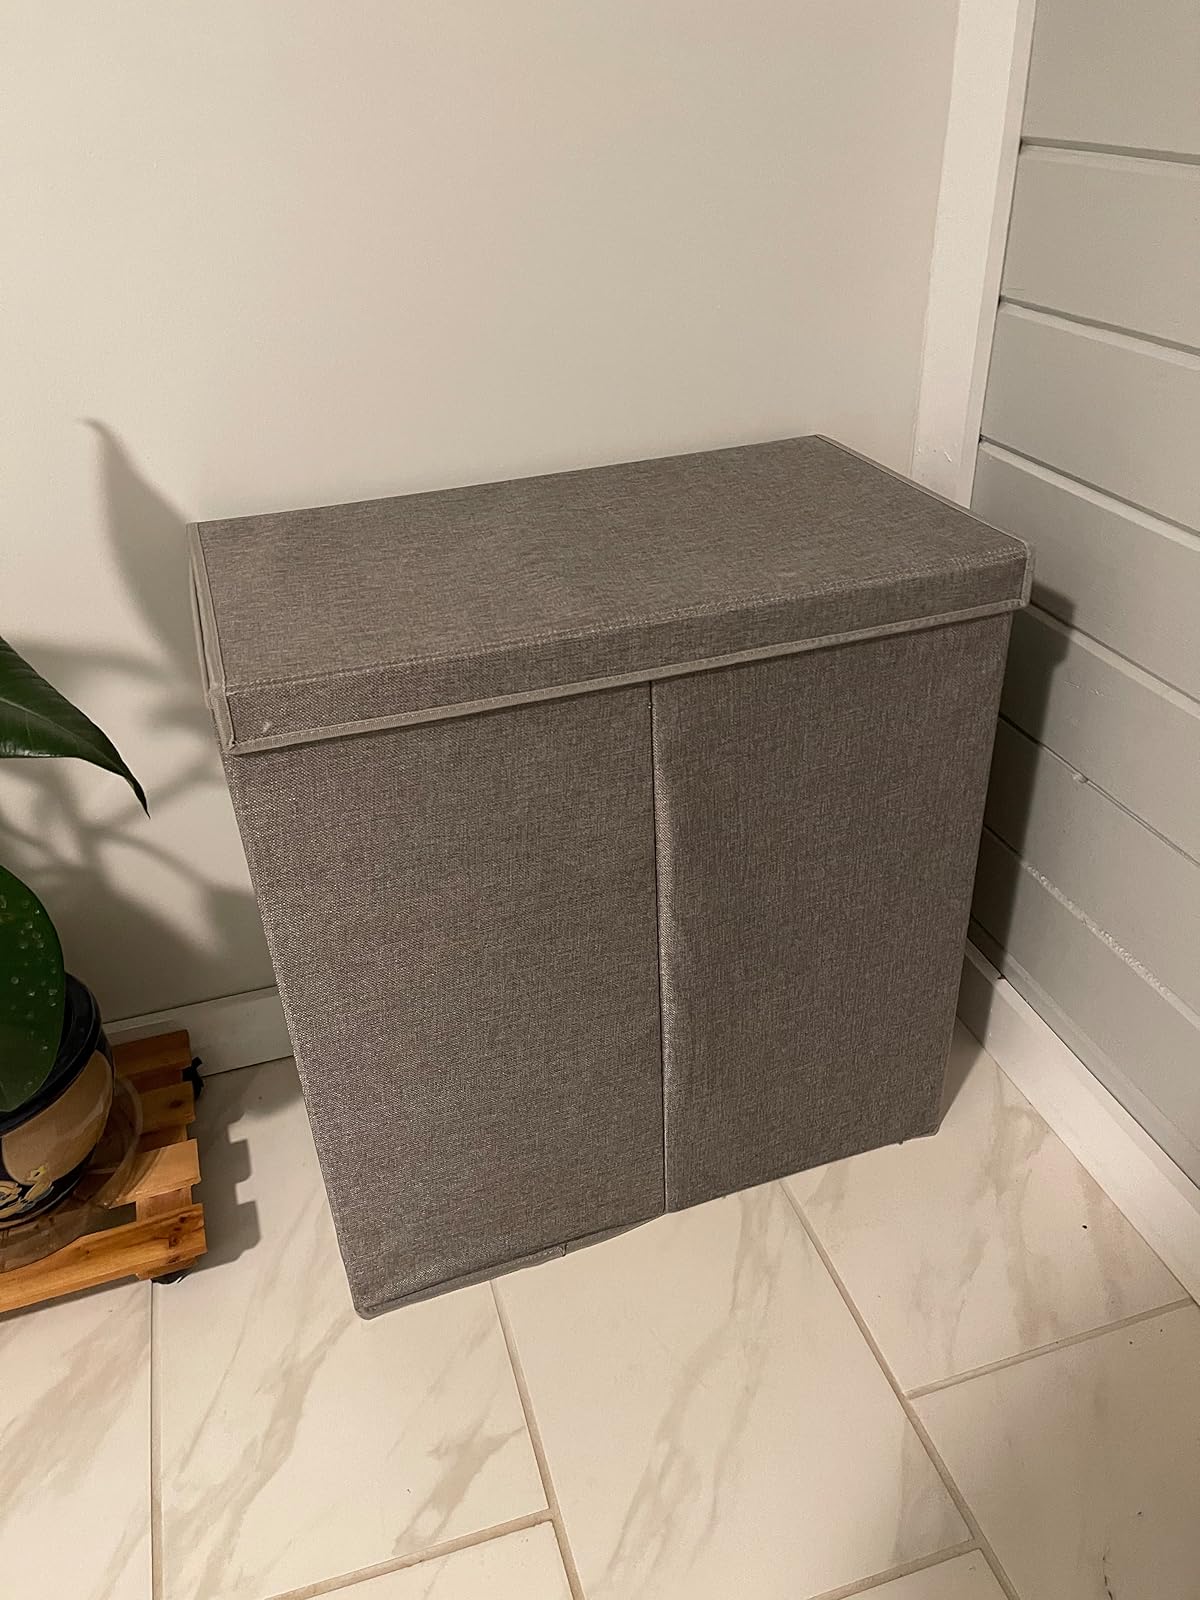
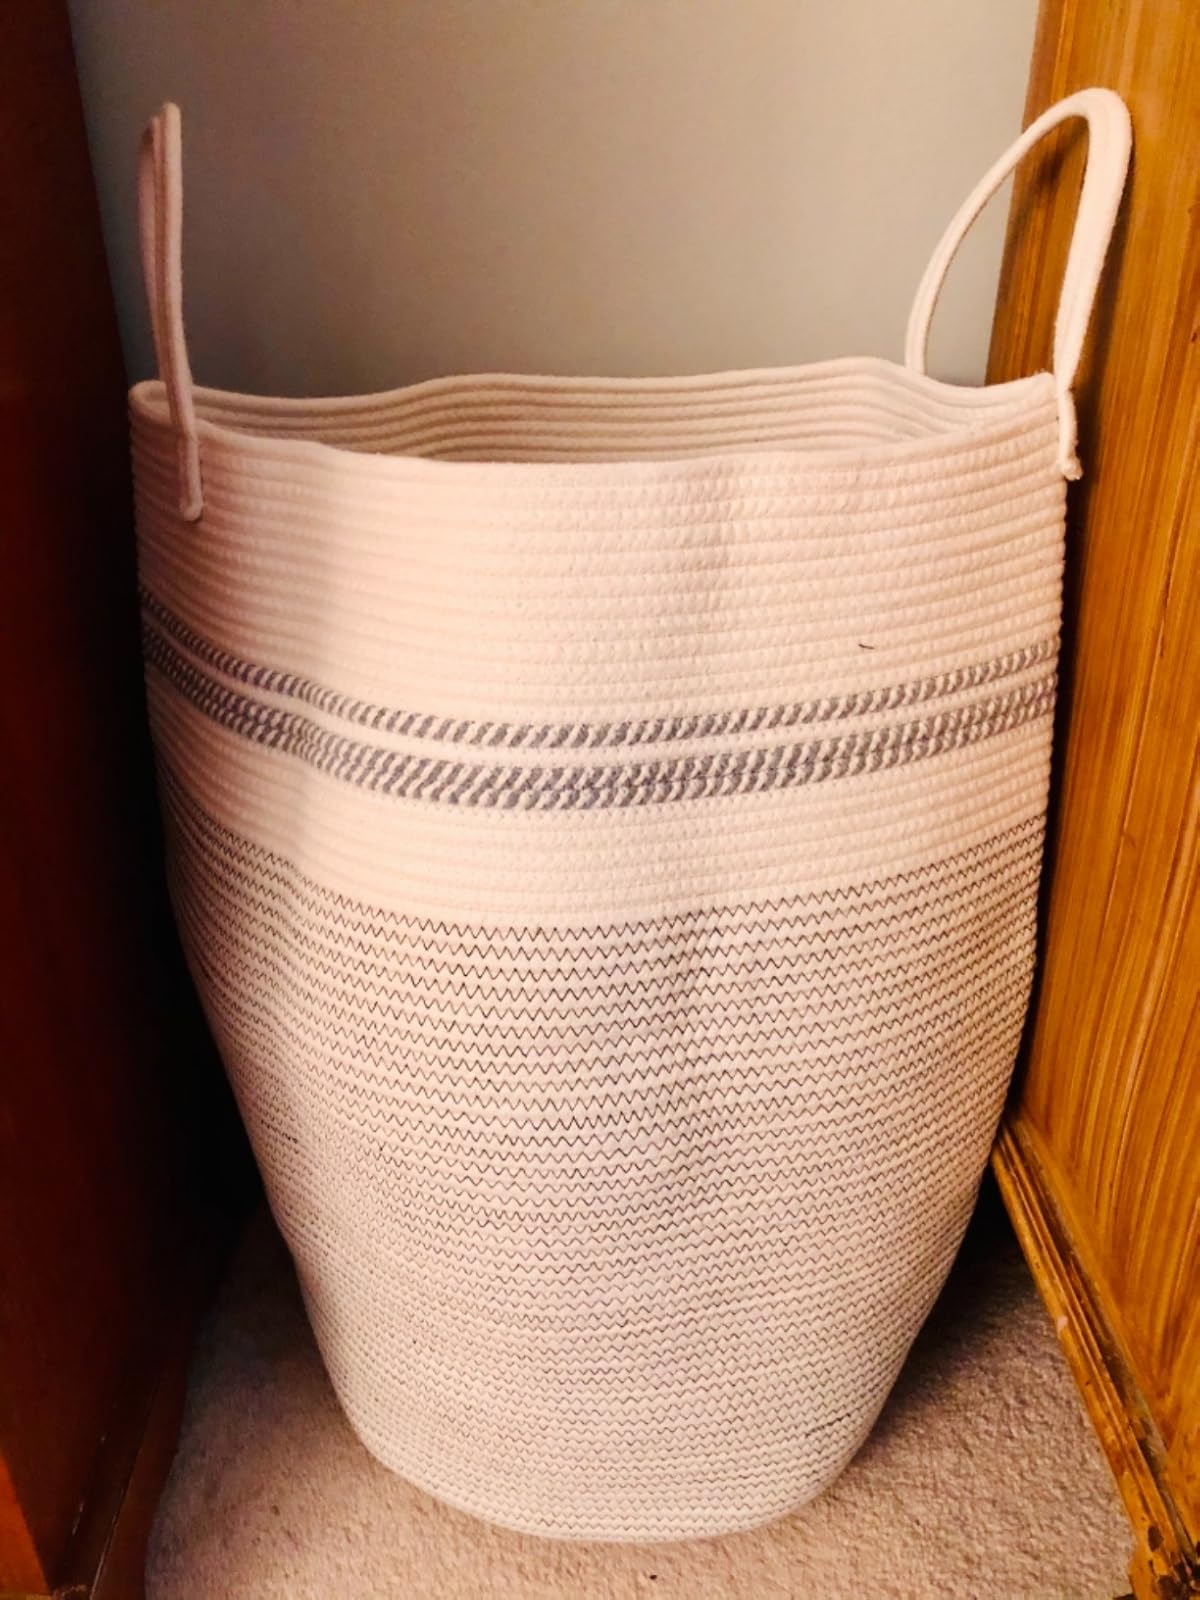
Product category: items_hamper
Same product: no